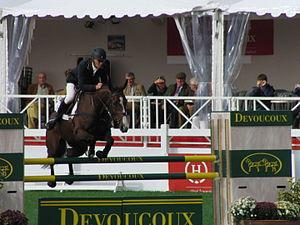
Andrew Nicholson et Jet Set au Mondial du Lion 2013 - épreuve de saut d'obstacles - Le Lion-d'Angers, France
Le haras de l'Isle Briand est un haras national français situé sur la commune du Lion-d'Angers.